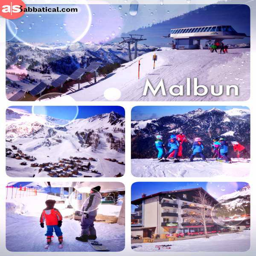
malbun ski resort lichtenstein